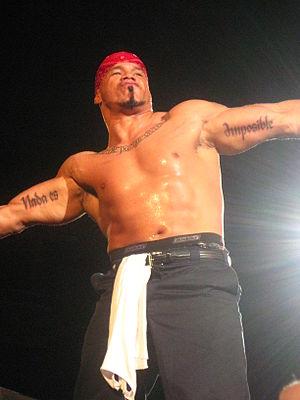
Shawn Hernandez ou tout simplement Hernandez est un catcheur américain. Il travaille actuellement à Impact Wrestling.